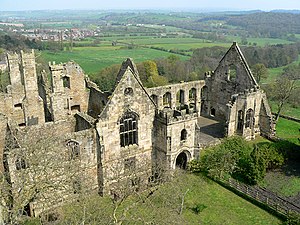
Borge og slotte i England / Derbyshire
Denne liste over borge og slotte i England er ikke en liste over alle bygninger og steder, hvor ordet ”castle” indgår i navnet eller en liste over bygninger, som er en borg i middelalderlig henseende. Det er heller ikke en liste over alle borge og slotte, der nogensinde er bygget i England: Mange er forsvundet sporløst, men er hovedsageligt en liste over bygninger og ruiner. De bygninger, som er bevaret, er alle blevet ændret i løbet af historien.